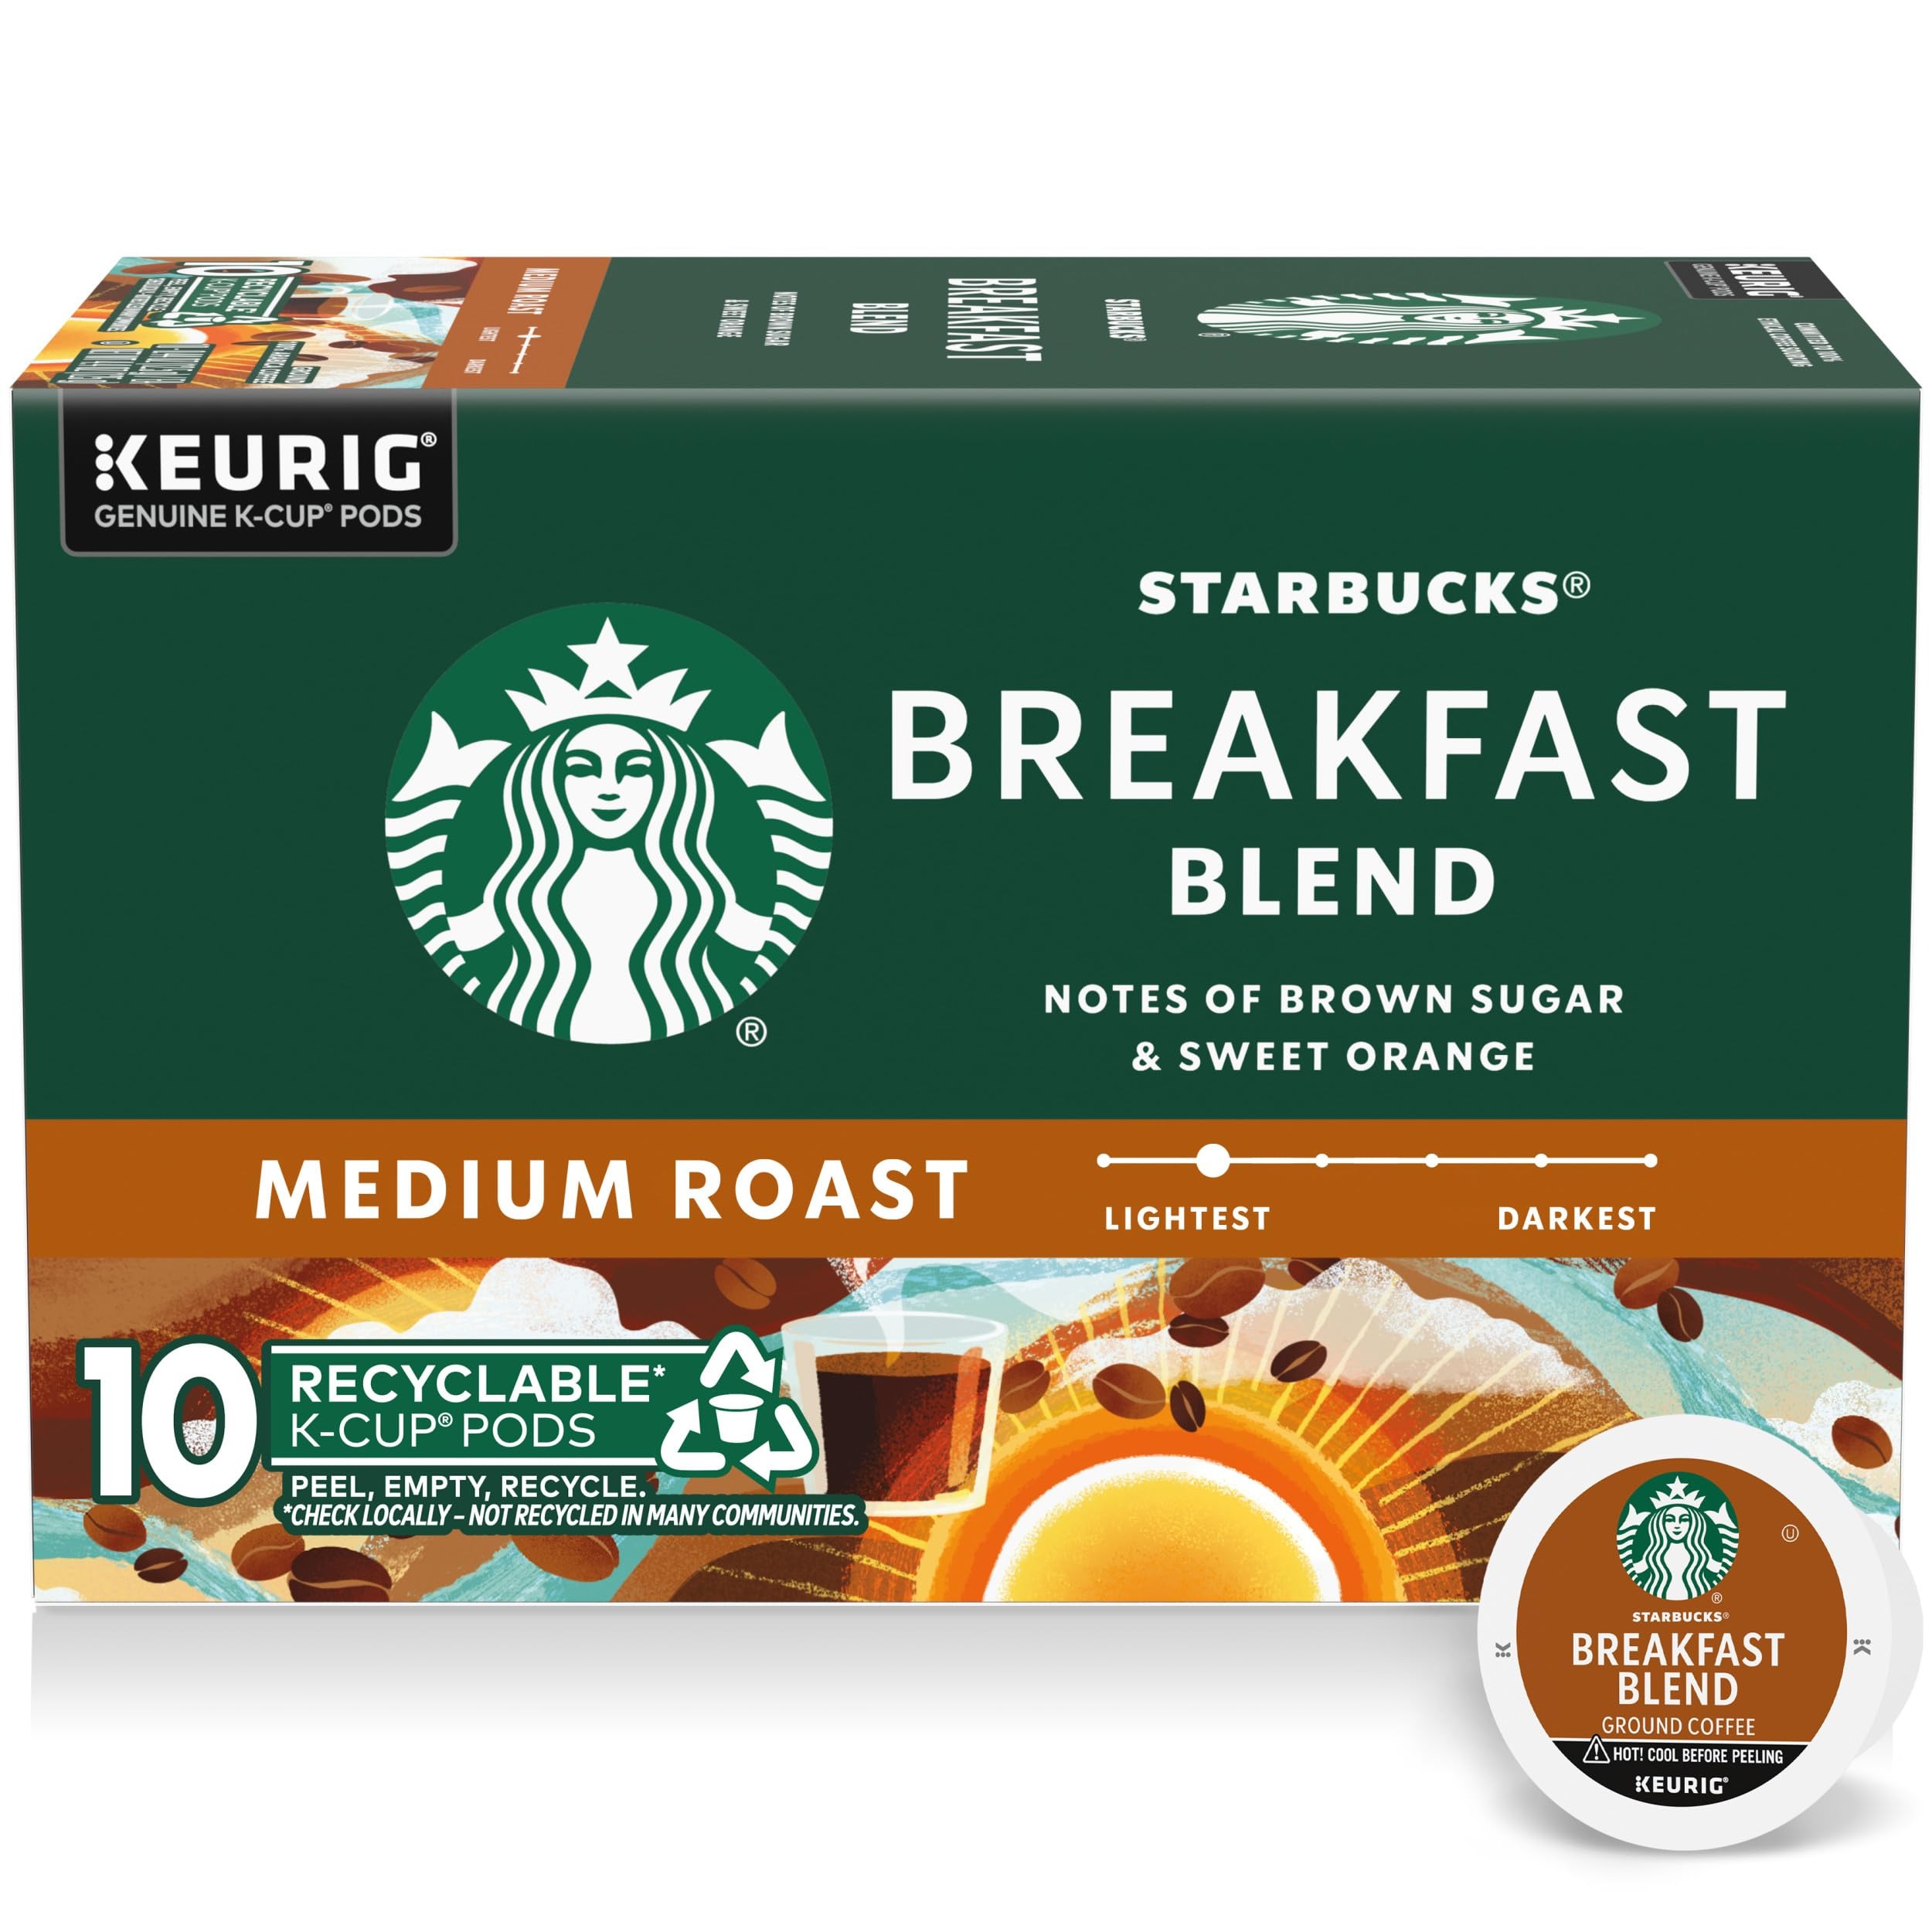
Item Name: Starbucks Medium Roast K-Cup Coffee Pods — Breakfast Blend for Keurig Brewers — 1 box (10 pods)
Bullet Point 1: FLAVOR AND ROAST: Starbucks Breakfast Blend is a blend of coffees with bright citrus notes. It is a medium-roasted coffee: smooth and balanced with rich, approachable flavors
Bullet Point 2: A PREMIUM CUP: Starbucks coffee is crafted with expertly roasted 100% arabica coffee beans
Bullet Point 3: FOR KEURIG BREWERS: Starbucks K-Cup pods are designed for use with the Keurig Single Cup Brewing System
Bullet Point 4: ENJOY AT HOME: Enjoy the Starbucks coffee you love without leaving your home or office
Bullet Point 5: CONTENTS: This pack contains one box of 10 K-Cup pods of Starbucks Breakfast Blend Coffee
Value: 10.0
Unit: Count

Price: 9.495